James Holland (soccer)

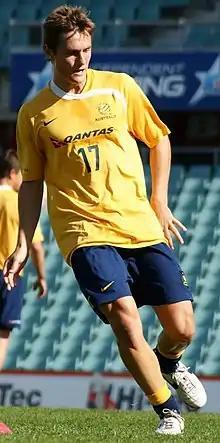
Holland with Australia in 2008

James is an Australian Under-20 and Under-23 national team representative, a striker in this squad playing alongside Marko Jesic, Holland's good friend. He made his full debut for the Socceroos against Singapore in 2008, and was named in the squad to face Ghana on 23 May 2008. He played in the World Cup qualifier against China on 22 June 2008, and was substituted for David Williams.